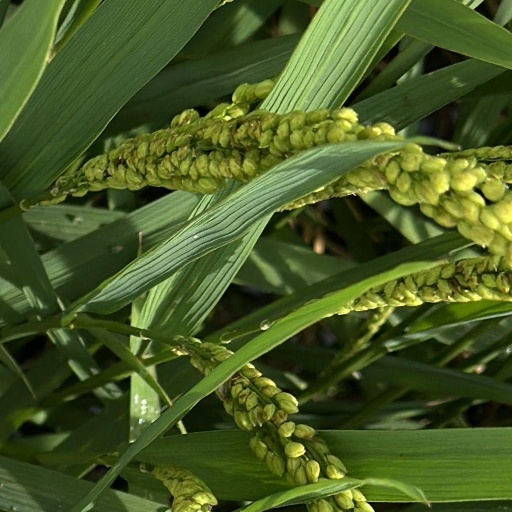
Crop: rice